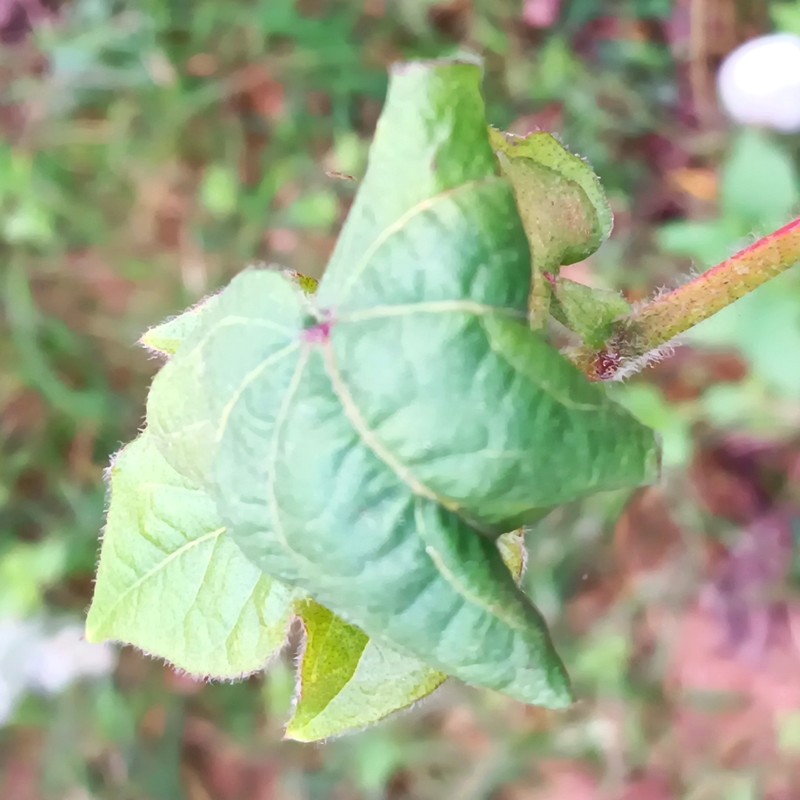
Label: Curl Virus